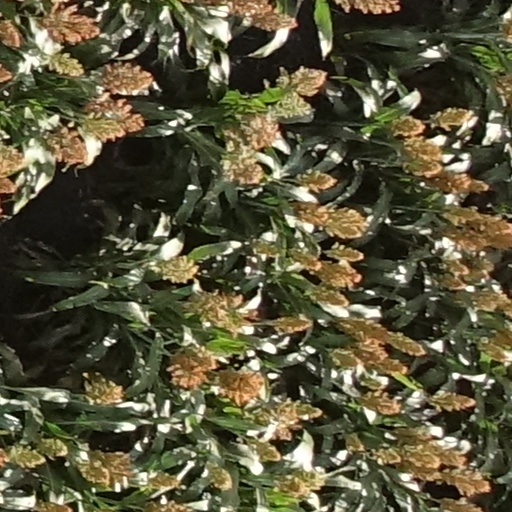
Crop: sorghum